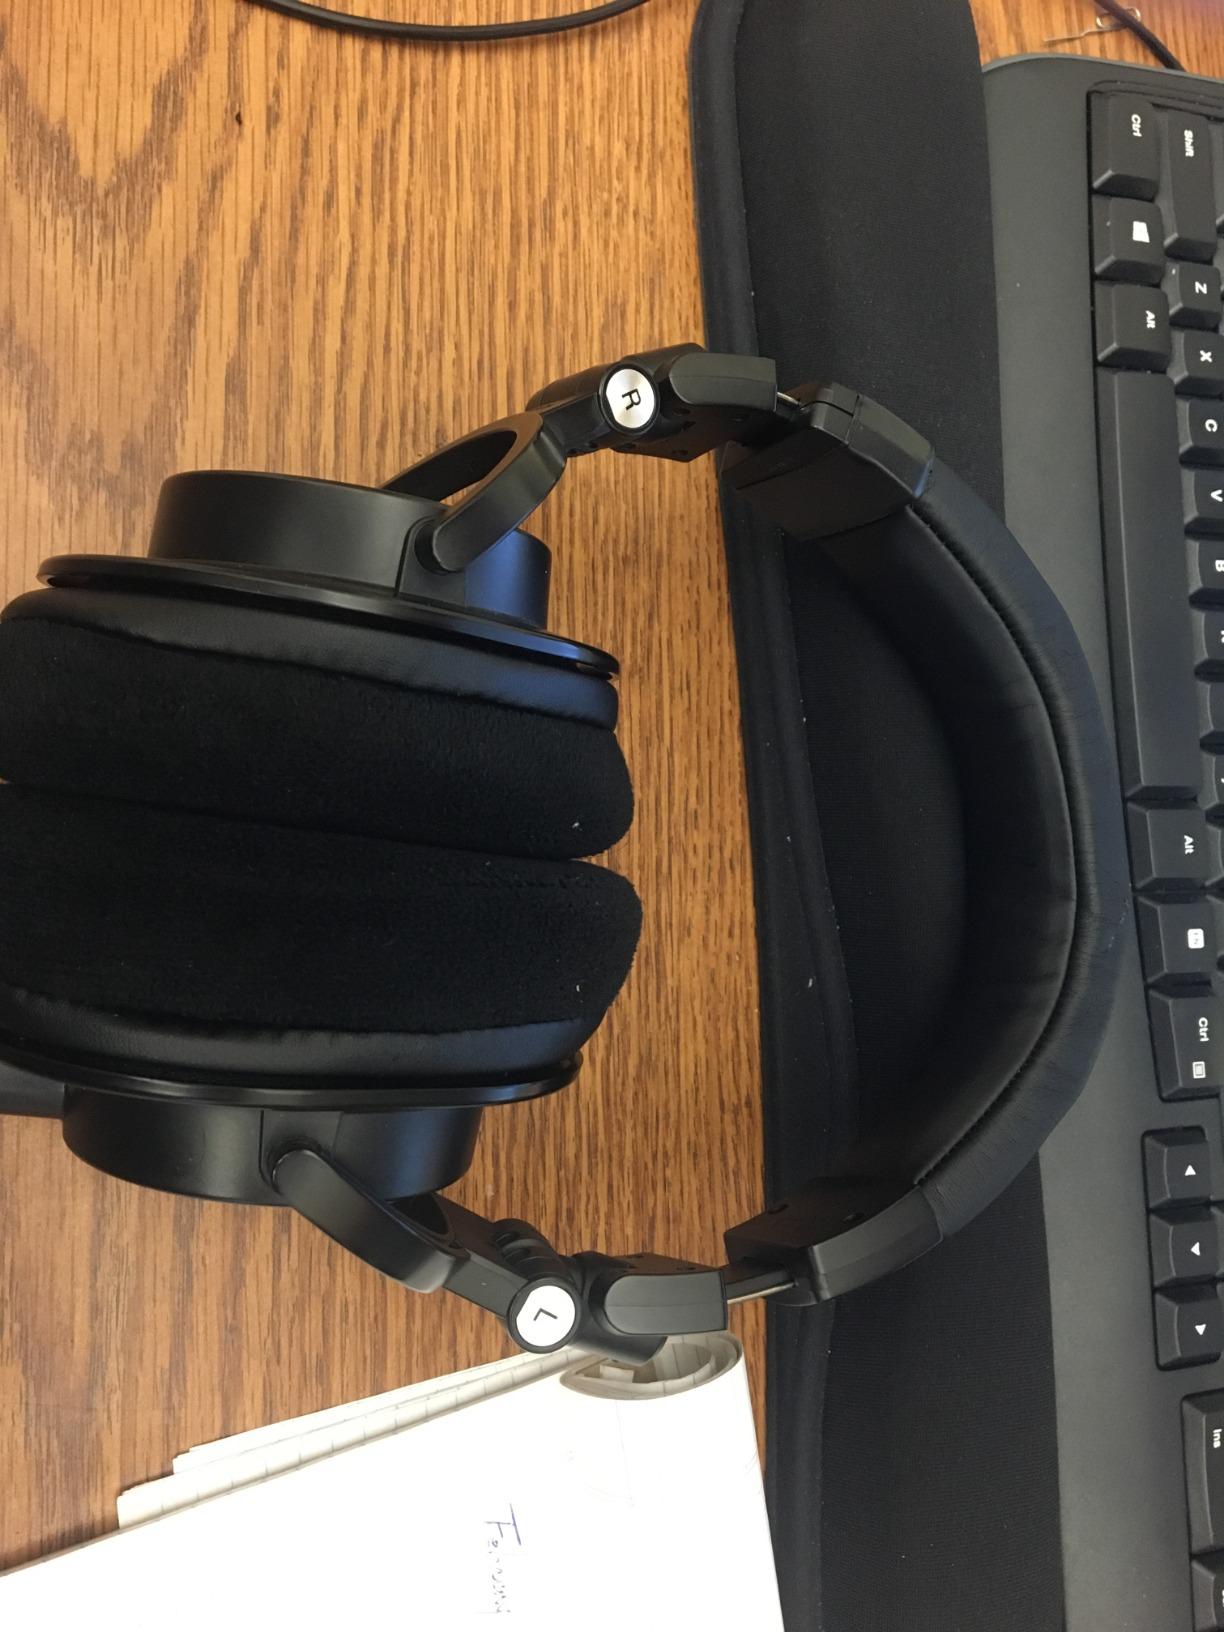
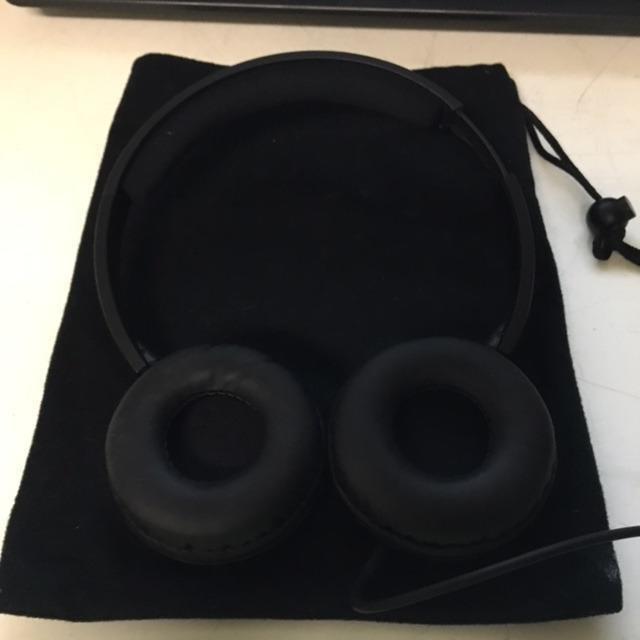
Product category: headphones
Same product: no